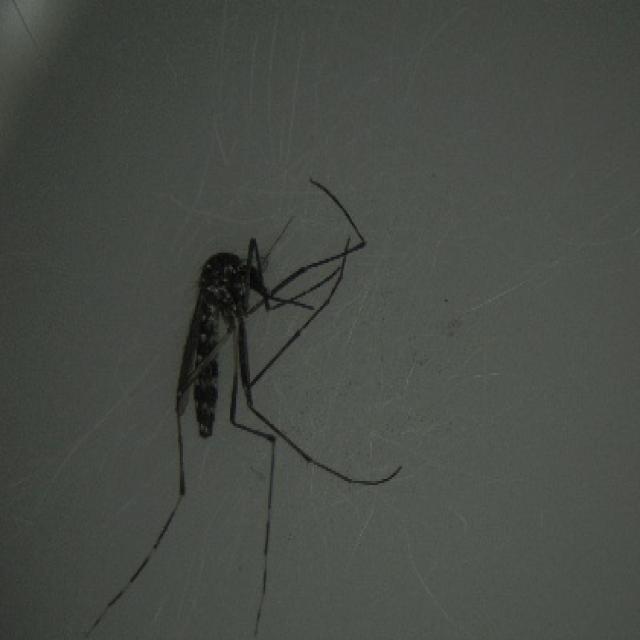
Species: aedes_albopictus